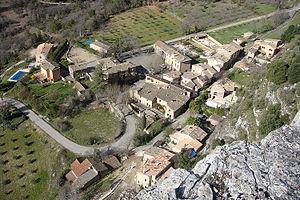
Lioux, village descendu dans la plaine
Lioux est une commune française située dans le département de Vaucluse, en région Provence-Alpes-Côte d'Azur.